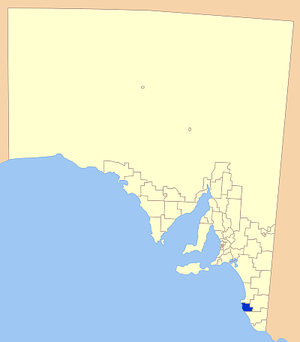
Le district de Robe est une zone d'administration locale située au centre de la Limestone Coast en Australie-Méridionale en Australie.